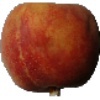
Label: Peach 1